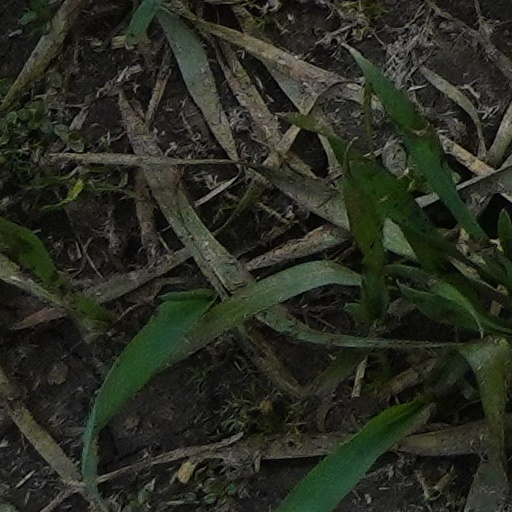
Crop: wheat